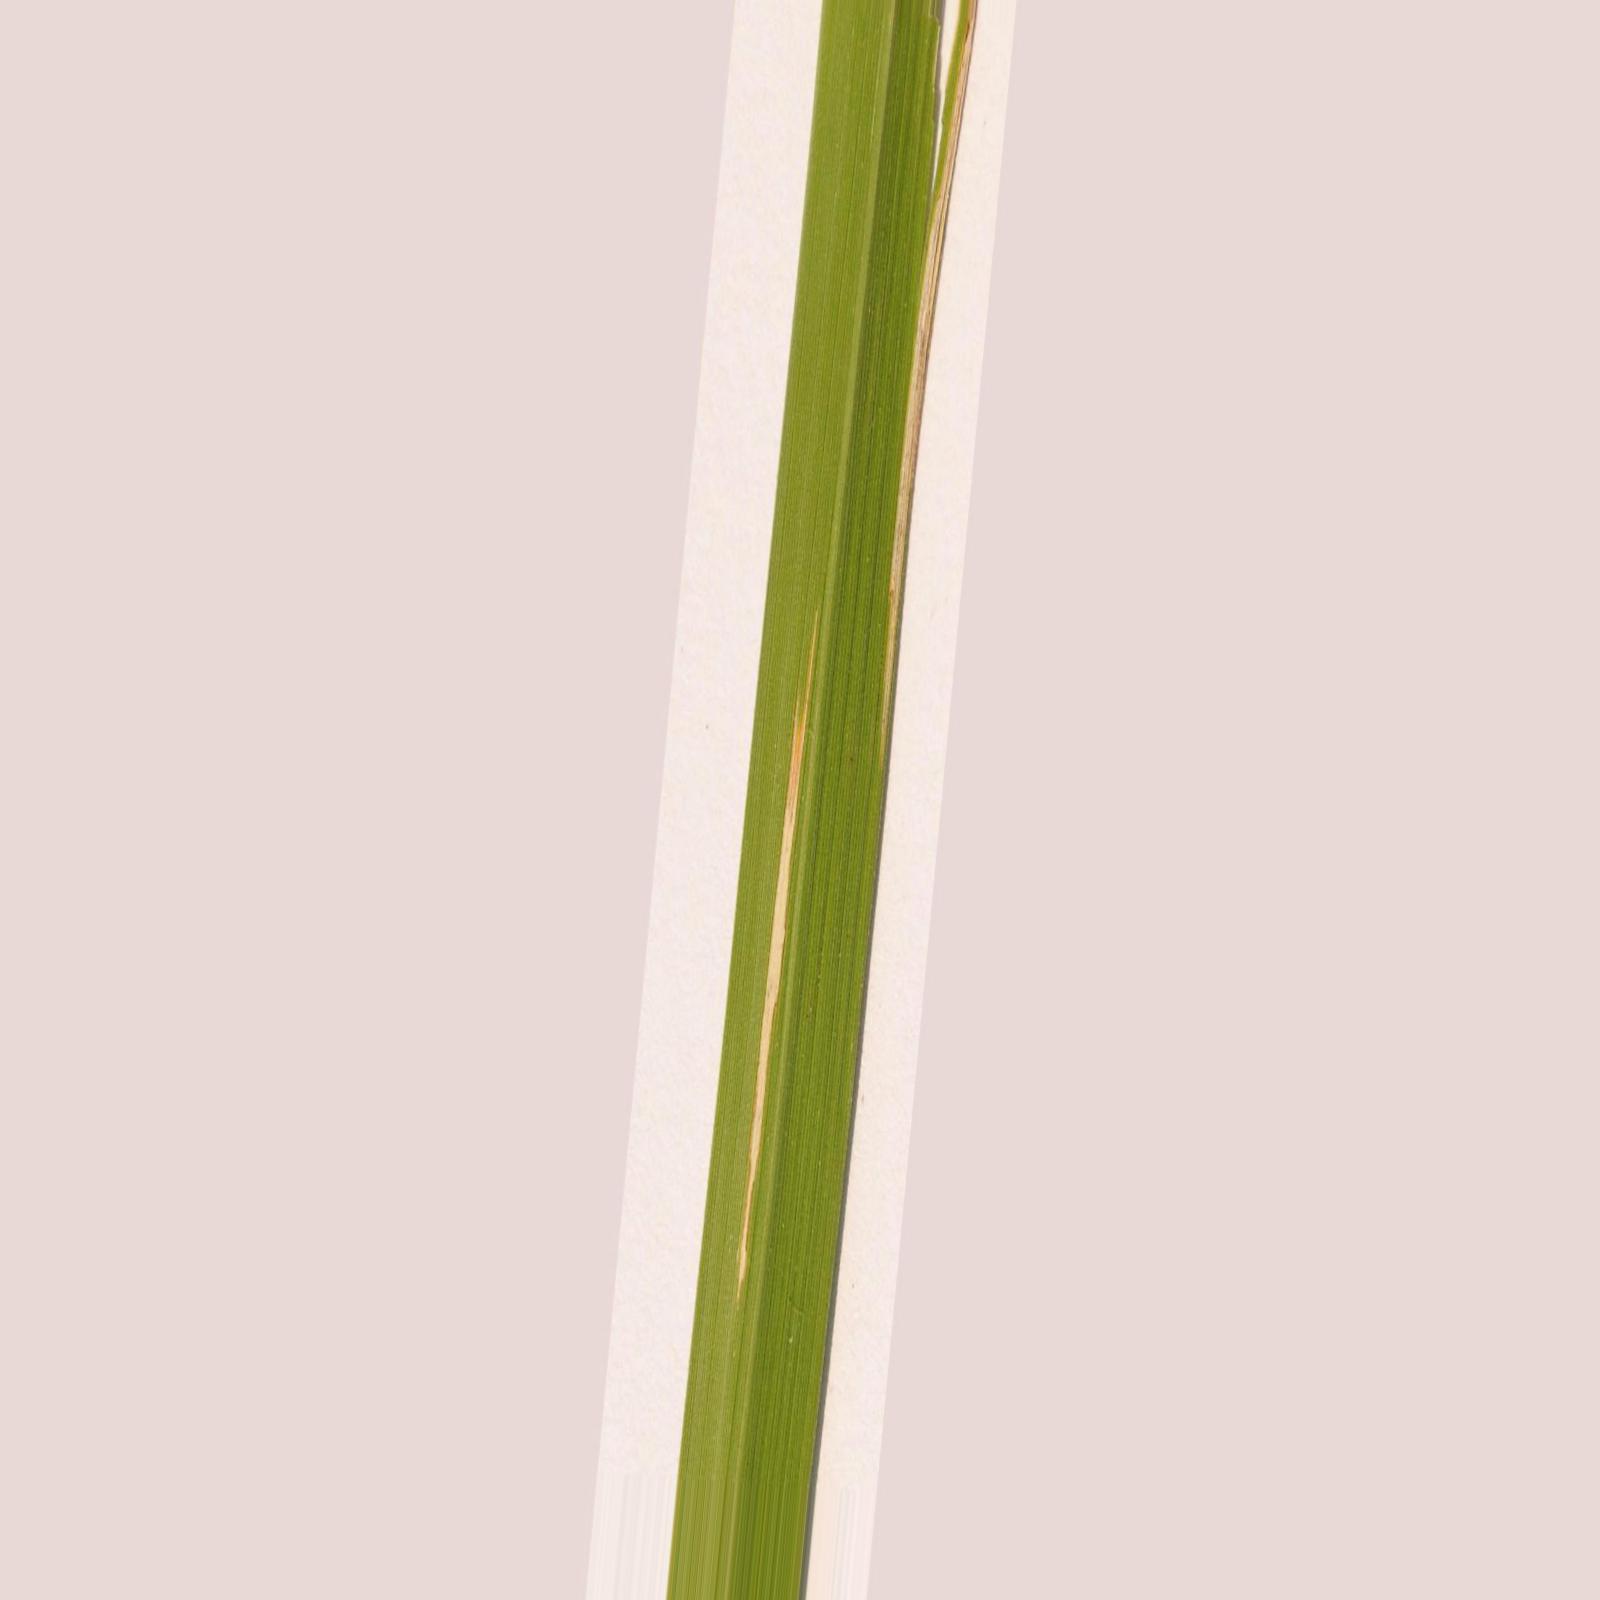
Nhãn: Bệnh Bạc lá (Bacterial leaf blight)